New 7 Wonders of Nature

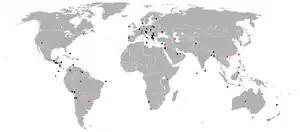
A map indicating the location of the 28 finalists (red dots) and the 43 other candidates currently on the reserve list (black dots).

New 7 Wonders of Nature (2007–2011) was an initiative started in 2007 to create a list of seven natural wonders chosen by people through a global poll. It was the second in a series of Internet-based polls led by Swiss-born Canadian Bernard Weber and organized by the New 7 Wonders Foundation a Swiss-based foundation which Weber founded. The initiative followed an earlier New 7 Wonders of the World campaign and attracted 100 million votes from around the world before voting finished on November 11, 2011.